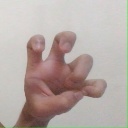
अक्षर: छ